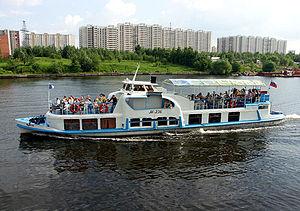
""M-236"" sur le fleuve Moskva à Maryino (Moscou) (2005). Projet 544"
Le Moskvitch est un type de bateau fluvial soviétique, construit entre 1948 et les années 1960 dans l'usine de bateaux fluviaux de Moscou. Ces bateaux sont utilisés pour le tourisme fluvial, mais aussi comme un mode de transport en commun. C'est pourquoi les Moskvitch et les autres petits bateaux fluviaux sont connus comme les tramways fluviaux en Russie.